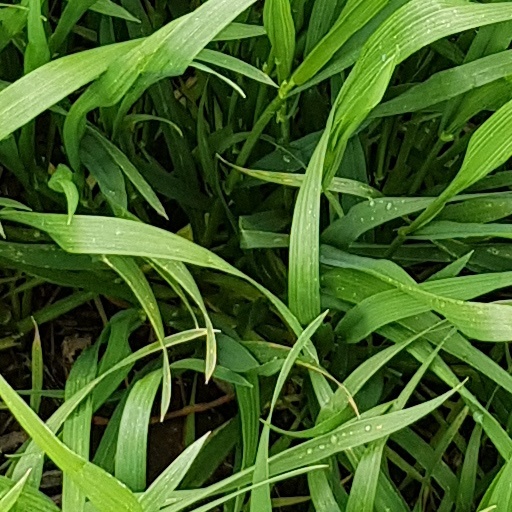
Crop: wheat